The Librarians (2014 TV series)

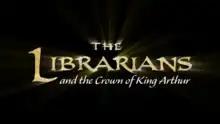
Title card from the series' premiere episode

The Librarians is an American fantasy adventure television series developed by John Rogers that premiered on TNT on December 7, 2014. The show is a direct spin-off of the "Librarian" film series, sharing continuity with the films. The Librarians are an ancient organization dedicated to protecting an innocent world from a magical and fantasy-like secret reality hidden from view. TNT cancelled the series in March 2018, days after the final episode of the fourth season. A spin-off called "" premiered in May 2025.